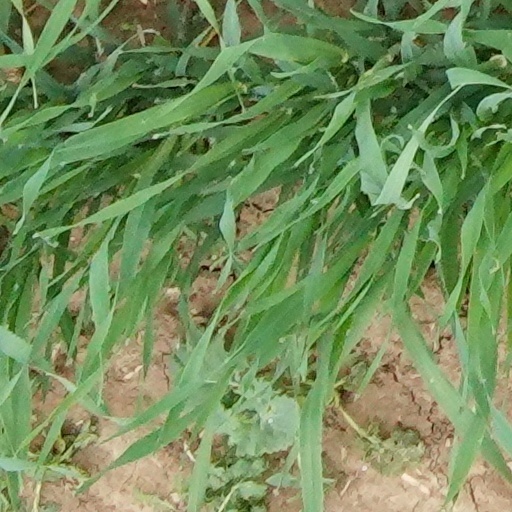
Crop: wheat